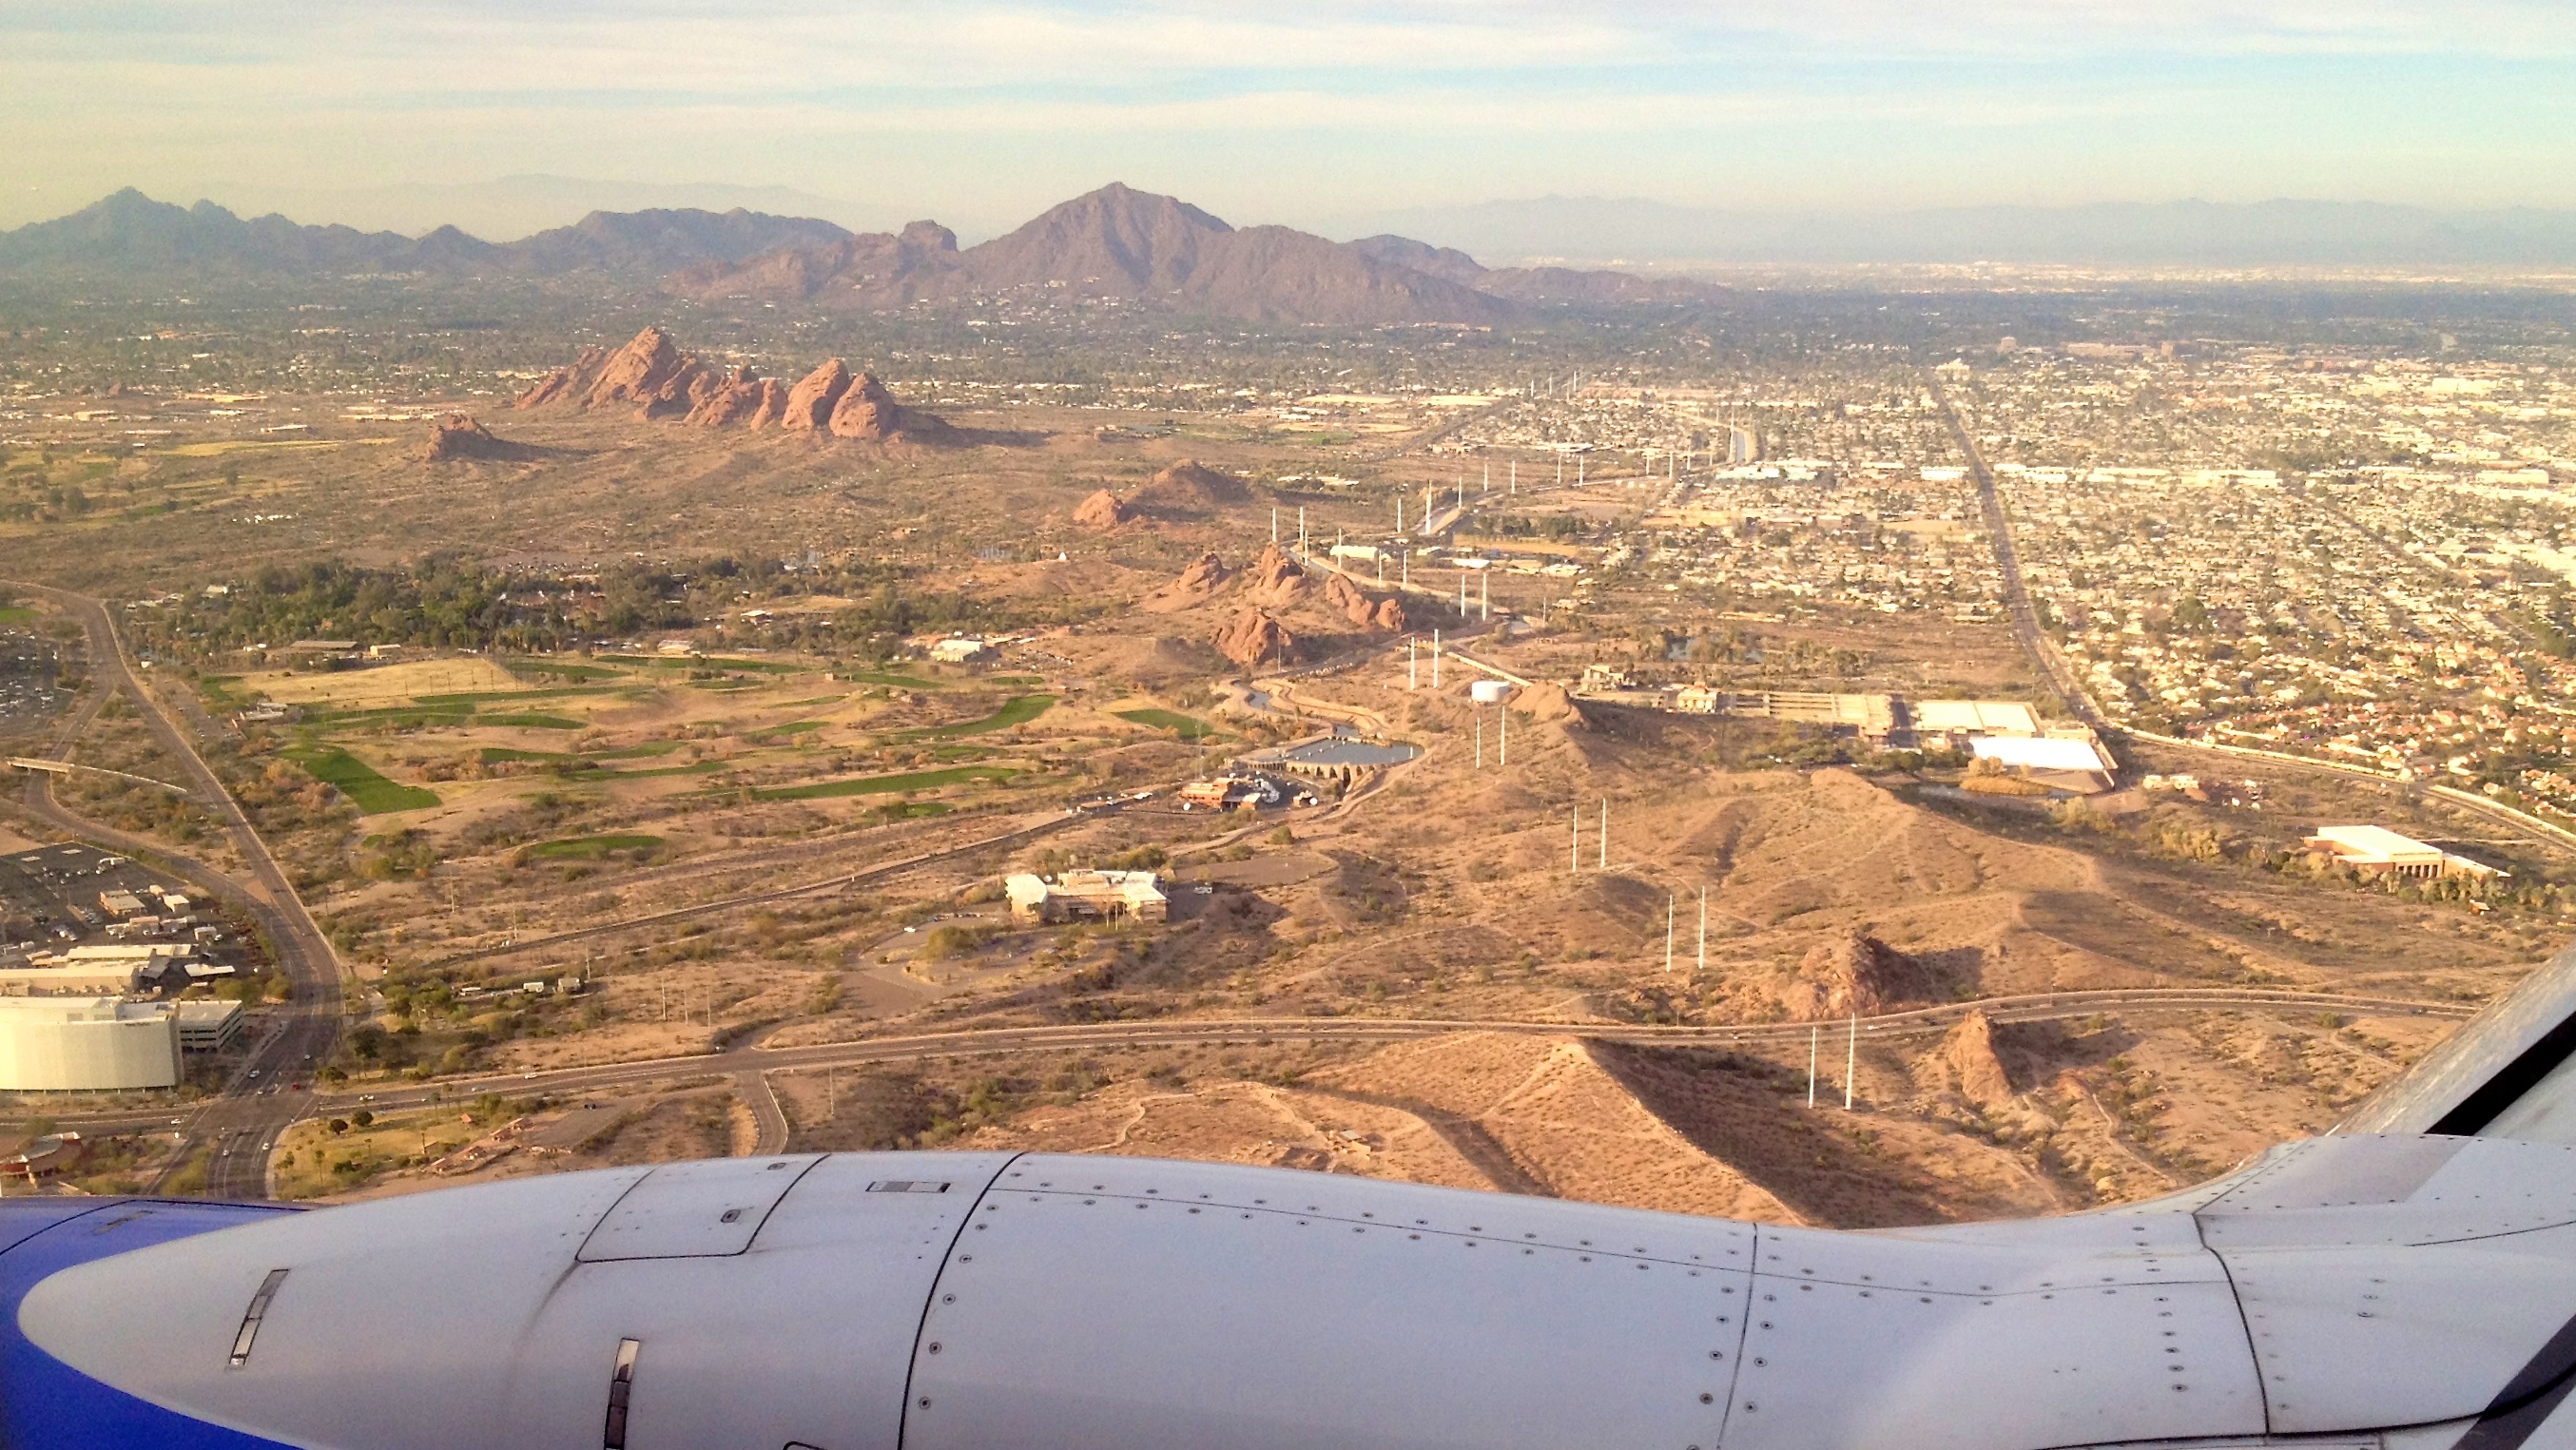
photography, panorama, aircraft, vehicle, aviation, flight, airliner, phoenix, aerial photography, atmosphere of earth, sport venue